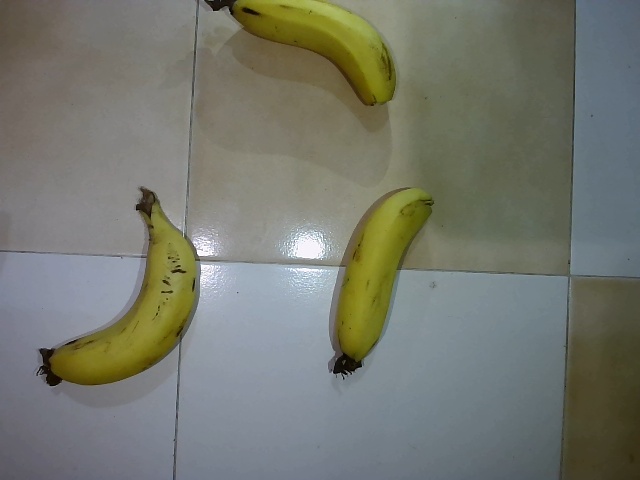
Label: Ripe_Banana